Nagraj

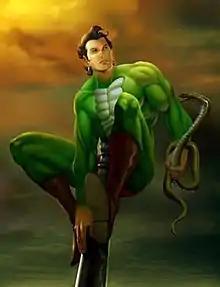

Nagraj is a comic book superhero character appearing in Indian comic books published by Raj Comics created in the late 1980s by Rajkumar Gupta. Nagraj first appeared in the comics Nagraj GENL #14 which was written by Parshuram Sharma and illustrated by Pratap Mullick.